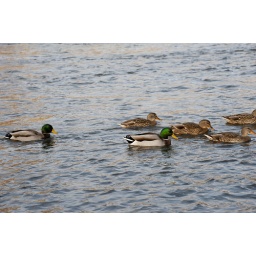
you can see the water droplets on the male ducks head in the middle,he was bobbing for food.